Bellevue, Iowa

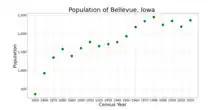
The population of Bellevue, Iowa from US census data

The Bellevue War of 1840 gave the town an unsavory reputation and discouraged settlement in its aftermath. However, the population would double within two years. In 1838 the town of Andrew was designated as the county seat. Between 1848 and 1876, the struggle between Andrew and Bellevue for the county seat continued with the county seat being moved from one town to the other several times, with Bellevue constructing a county courthouse in 1845 that now serves as Bellevue Elementary, the oldest functioning school building in Iowa. As the county was settled, Maquoketa would become the dominant centrally located town when the railroad reached Maquoketa in 1873. The Town of Maquoketa then built a large city hall and offered to lease the building to Jackson County as a courthouse. The proposition was put to a vote and approved, and since then, Maquoketa has been the county seat.